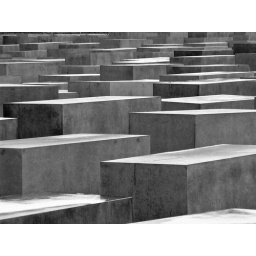
Berlin in black and white (2007)